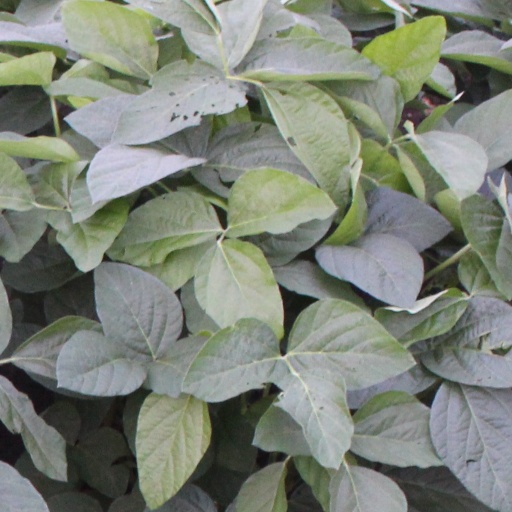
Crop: soybean